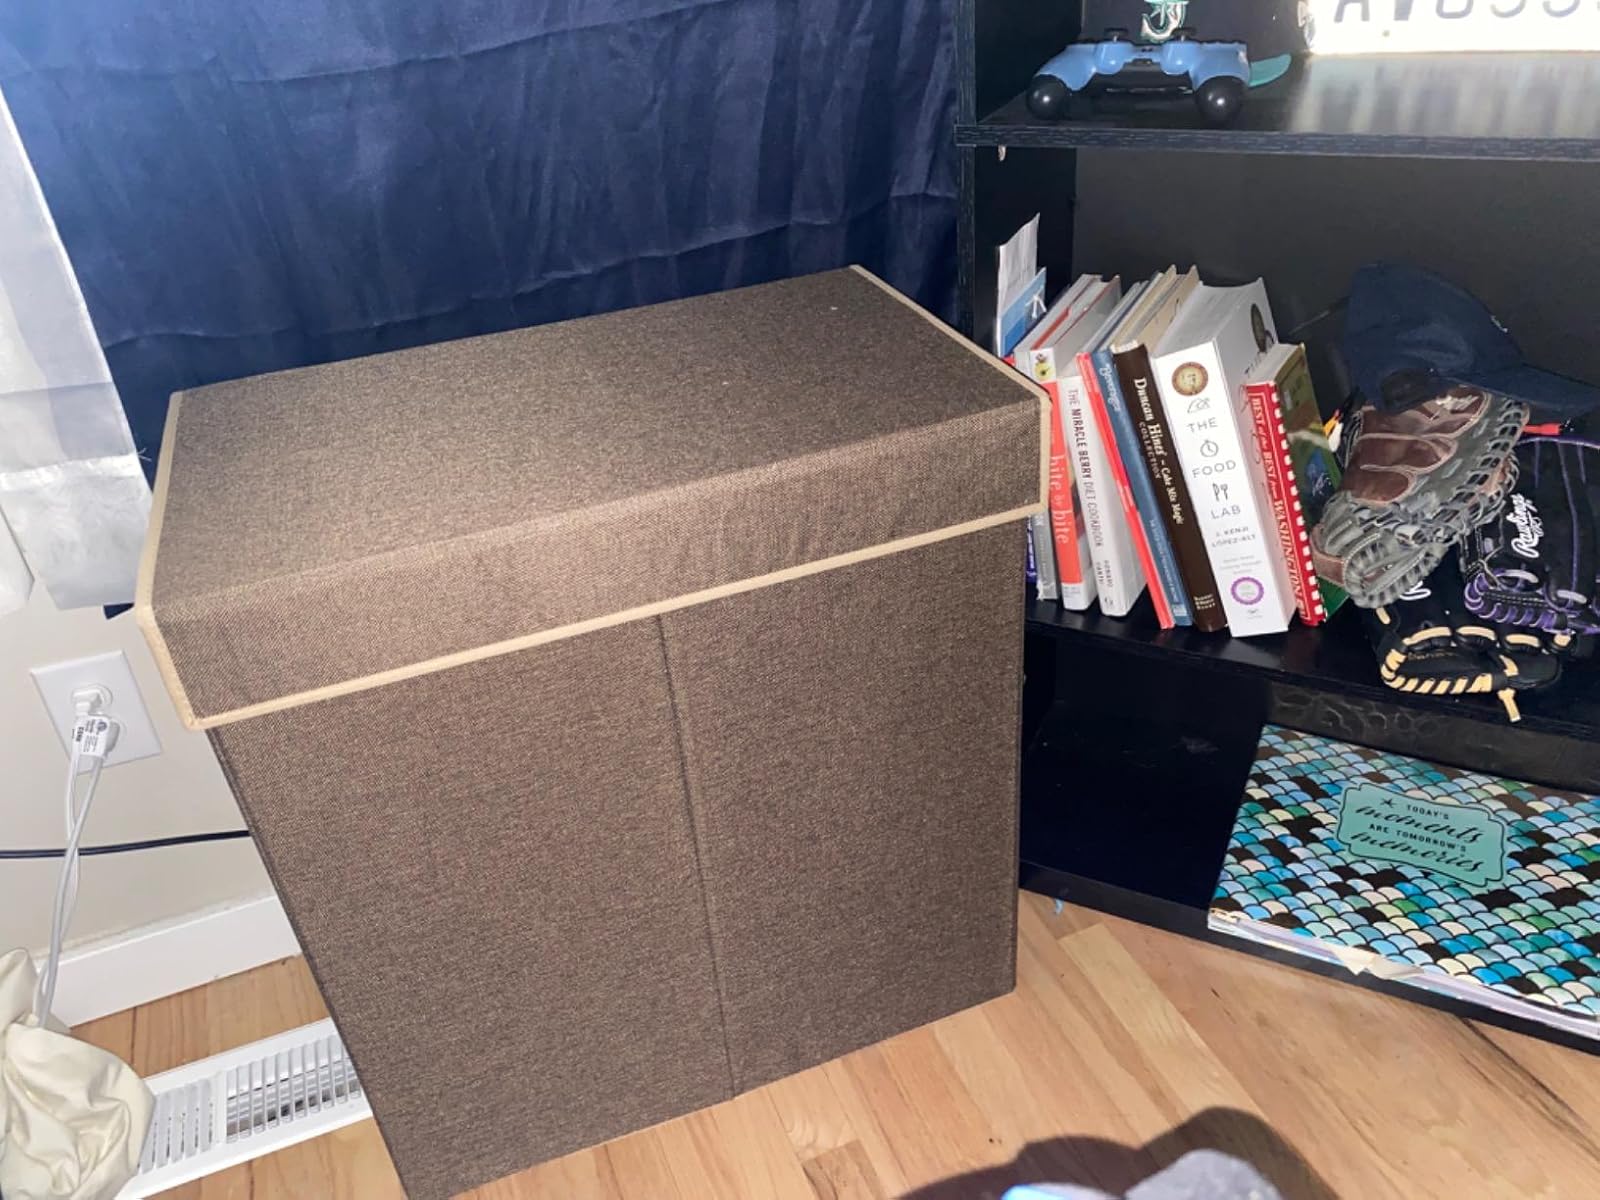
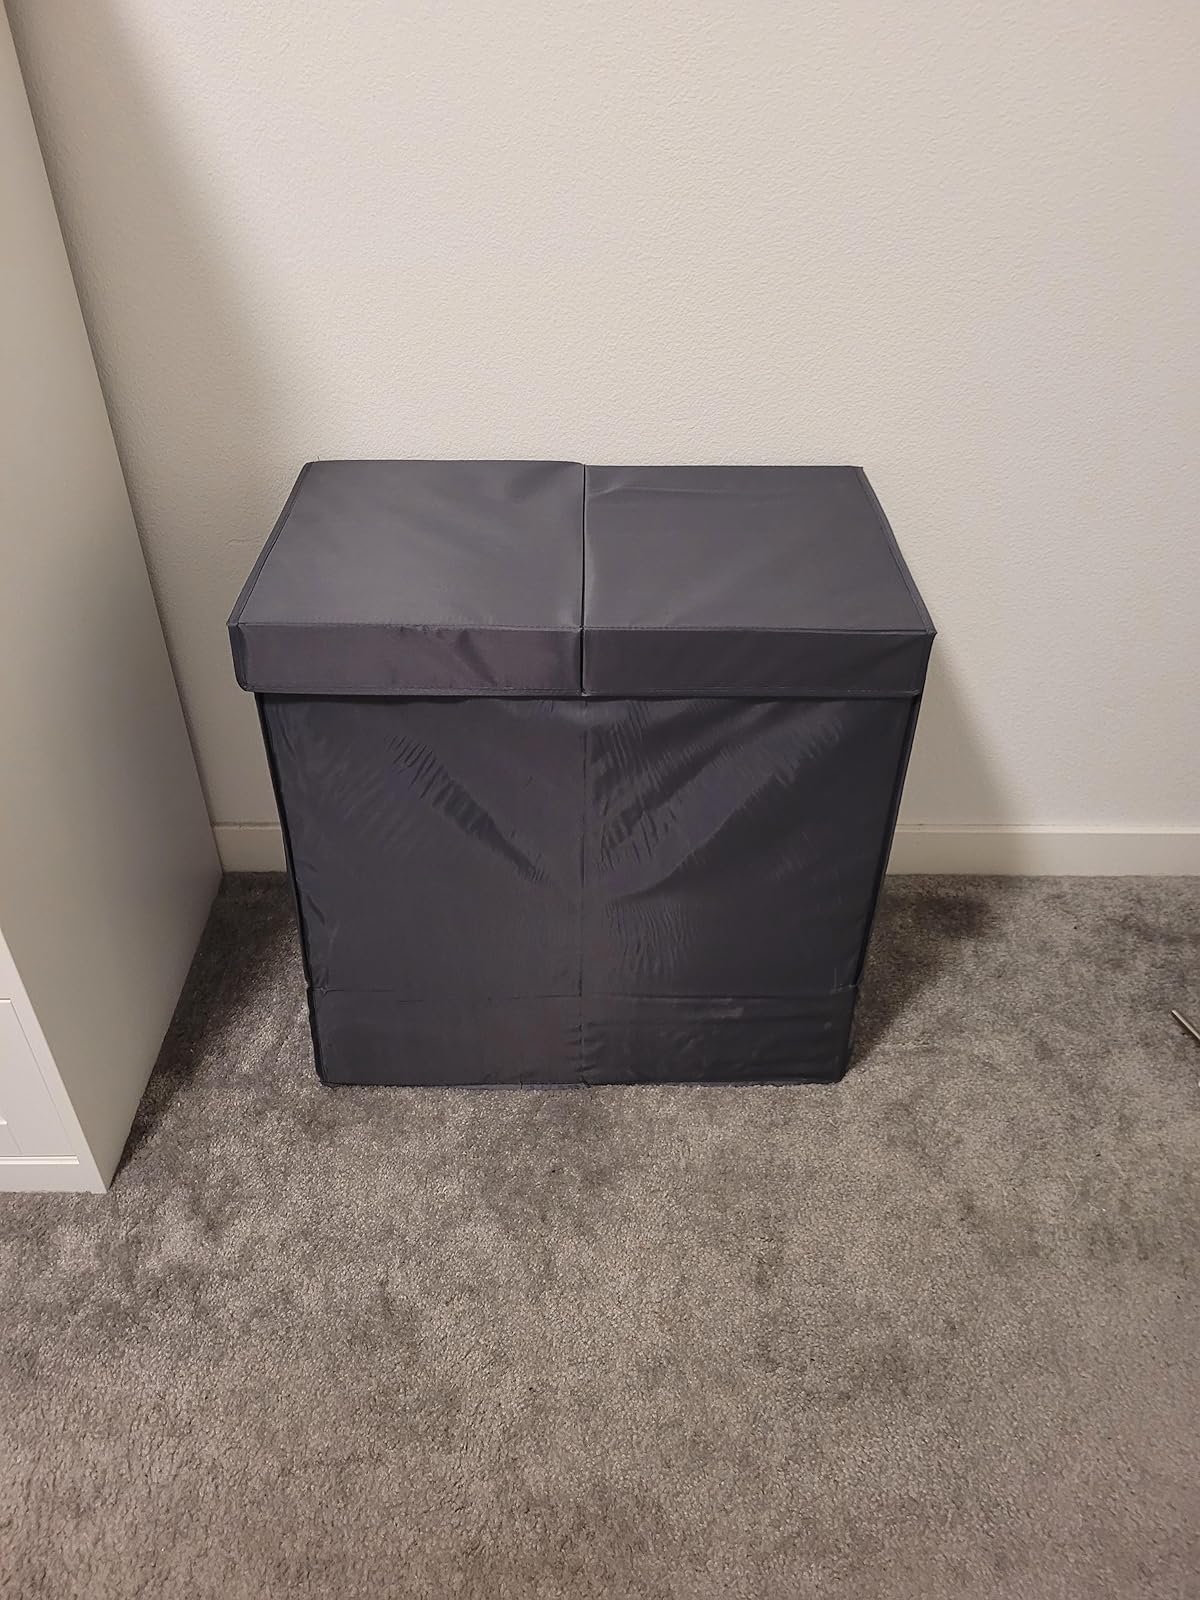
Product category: items_hamper
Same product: no